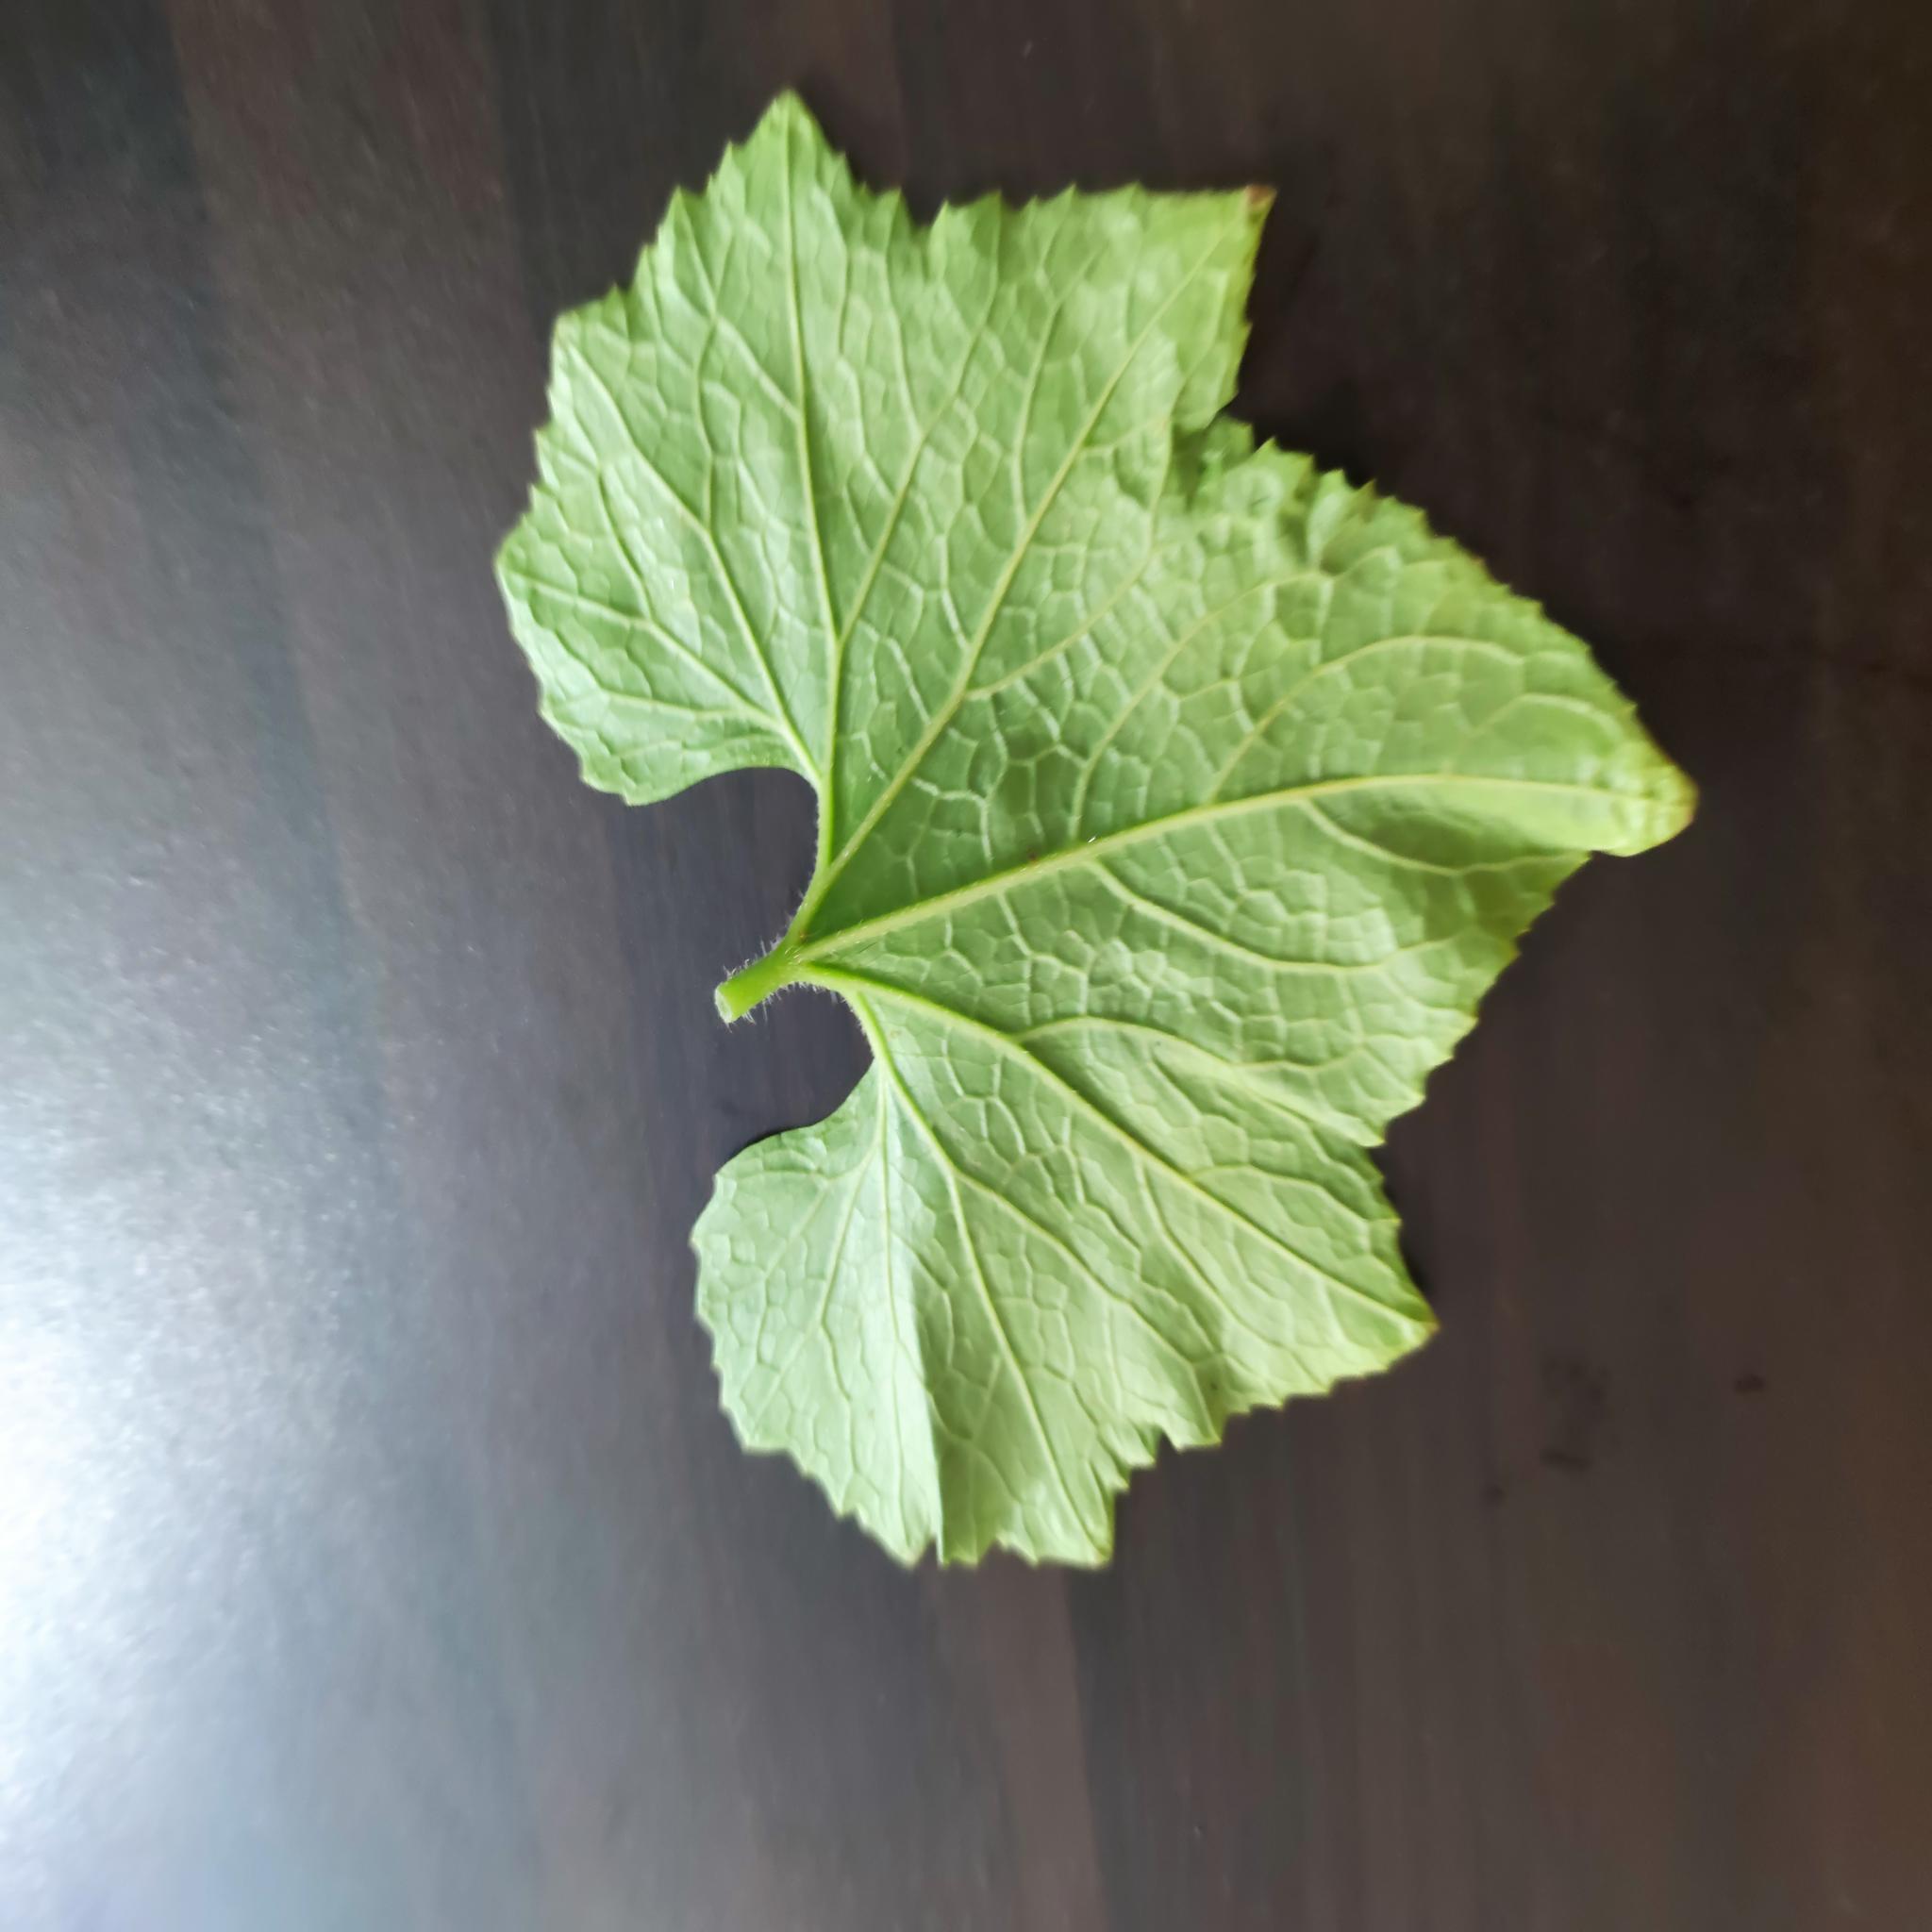
Label: Healthy